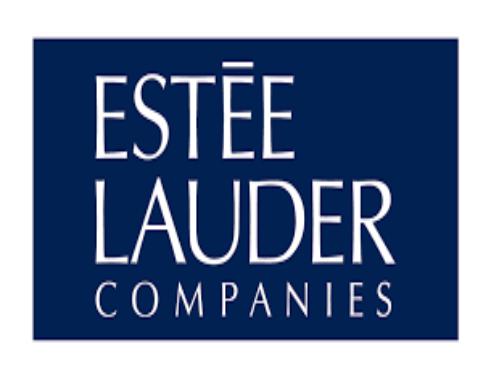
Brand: Estee Lauder
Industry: Necessities